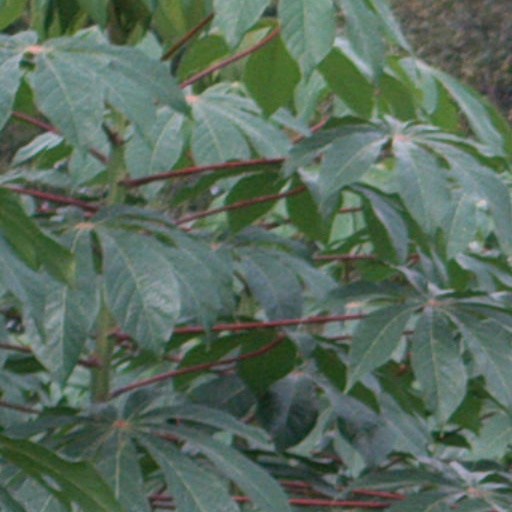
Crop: cassava